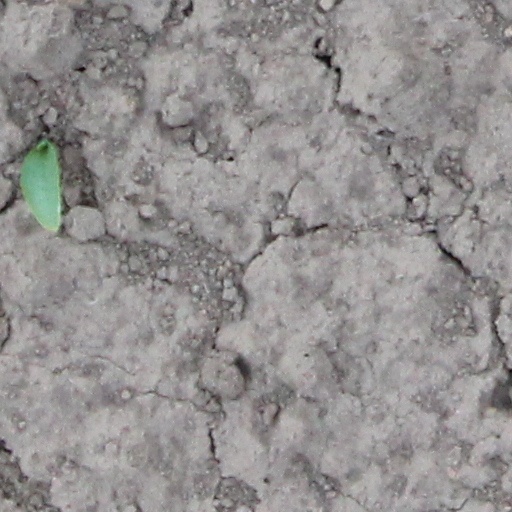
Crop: wheat